Fiat 500X

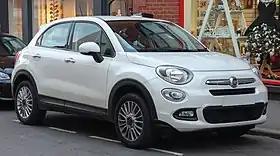

The Fiat 500X (Type 334) is a subcompact crossover SUV manufactured and marketed by Stellantis (formerly Fiat Chrysler Automobiles), since its debut at the 2014 Paris Motor Show. Following the 500L, and produced from 2014 (from 2016 model year for US), the 500X is closely related to the Jeep Renegade. Both are manufactured at FCA's SATA Plant in Melfi, Italy.